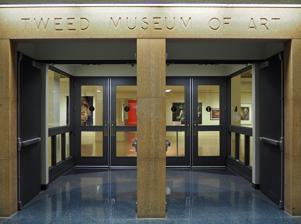
Building: Tweed Museum of Art
Country: United States of America
Year built: 1950
Art museum in Duluth, Minnesota Tweed Museum of Art Entrance of the Tweed Museum of Art Established 1950 Location 1201 Ordean Court, Duluth, Minnesota Coordinates 46°49′7″N 92°5′4″W / 46.81861°N 92.08444°W / 46.81861; -92.08444 Type Art museum Public transit access DTA Website http://www.d.umn.edu/tma The Tweed Museum of Art is a museum on the campus of the University of Minnesota Duluth , in Duluth, Minnesota , United States. The Tweed Museum of Art was established in 1950 when Alice Tweed Tuohy, widow of George P. Tweed, donated their house and an approximately 500-piece American and European art collection to the University of Minnesota Duluth (UMD) to enrich the lives of the people in the academic and civic communities of the region. Following its initial operation out of the Tweed home from 1950 to 1958, a museum facility was constructed on the UMD campus in 1958, with funds donated primarily by Mrs. Tweed and her daughter, Bernice Brickson. The museum has been expanded and renovated four times between 1965 and 2008. Today, the museum operates in a 33,000-square-foot (3,100 m 2 ) facility with 15,000 square feet (1,400 m 2 ) of exhibit space, and offers nine galleries to service an average of 33,000 visitors each year.  Of artistic, cultural, regional and historical significance, the collection is the focus of all museum activities.  It contains 15th–21st-century European, American and world art in all media by artists of regional, national and international importance, including outstanding work by artists from the Upper Midwest and Minnesota. Artists in the collection include Thomas Hart Benton , Charles Biederman , Frederick Childe Hassam , Anna Hyatt Huntington , Jean-François Millet , Robert Motherwell , Robert Priseman , John Henry Twachtman and Helen Turner . The Tweed contains the largest collection of paintings by the American landscape artist Gilbert Munger . The collection also features painting and illustrations about the Royal Canadian Mounted Police that were donated by the Potlatch Corp. , including works by Arnold Friberg . In 2007, the museum acquired the Richard E. and Dorothy Rawlings Nelson Collection of American Indian Art, an acquisition that opened new programmatic territories.  By establishing a modestly comprehensive historical canon, the Nelson collection opened the museum to build upon it by collecting contemporary (particularly Woodland ) American Indian arts. Beyond its region's borders, Tweed enjoys relationships with museums around the world.  Artwork circulates from the Tweed collection both nationally and internationally.  Recent world exhibitions featuring artwork from Tweed's collection have taken place at the Smithsonian 's National Museum of the American Indian , at the Prado in Madrid , at the Complesso del Vittoriano in Rome , and at prefectural museums throughout Japan . References